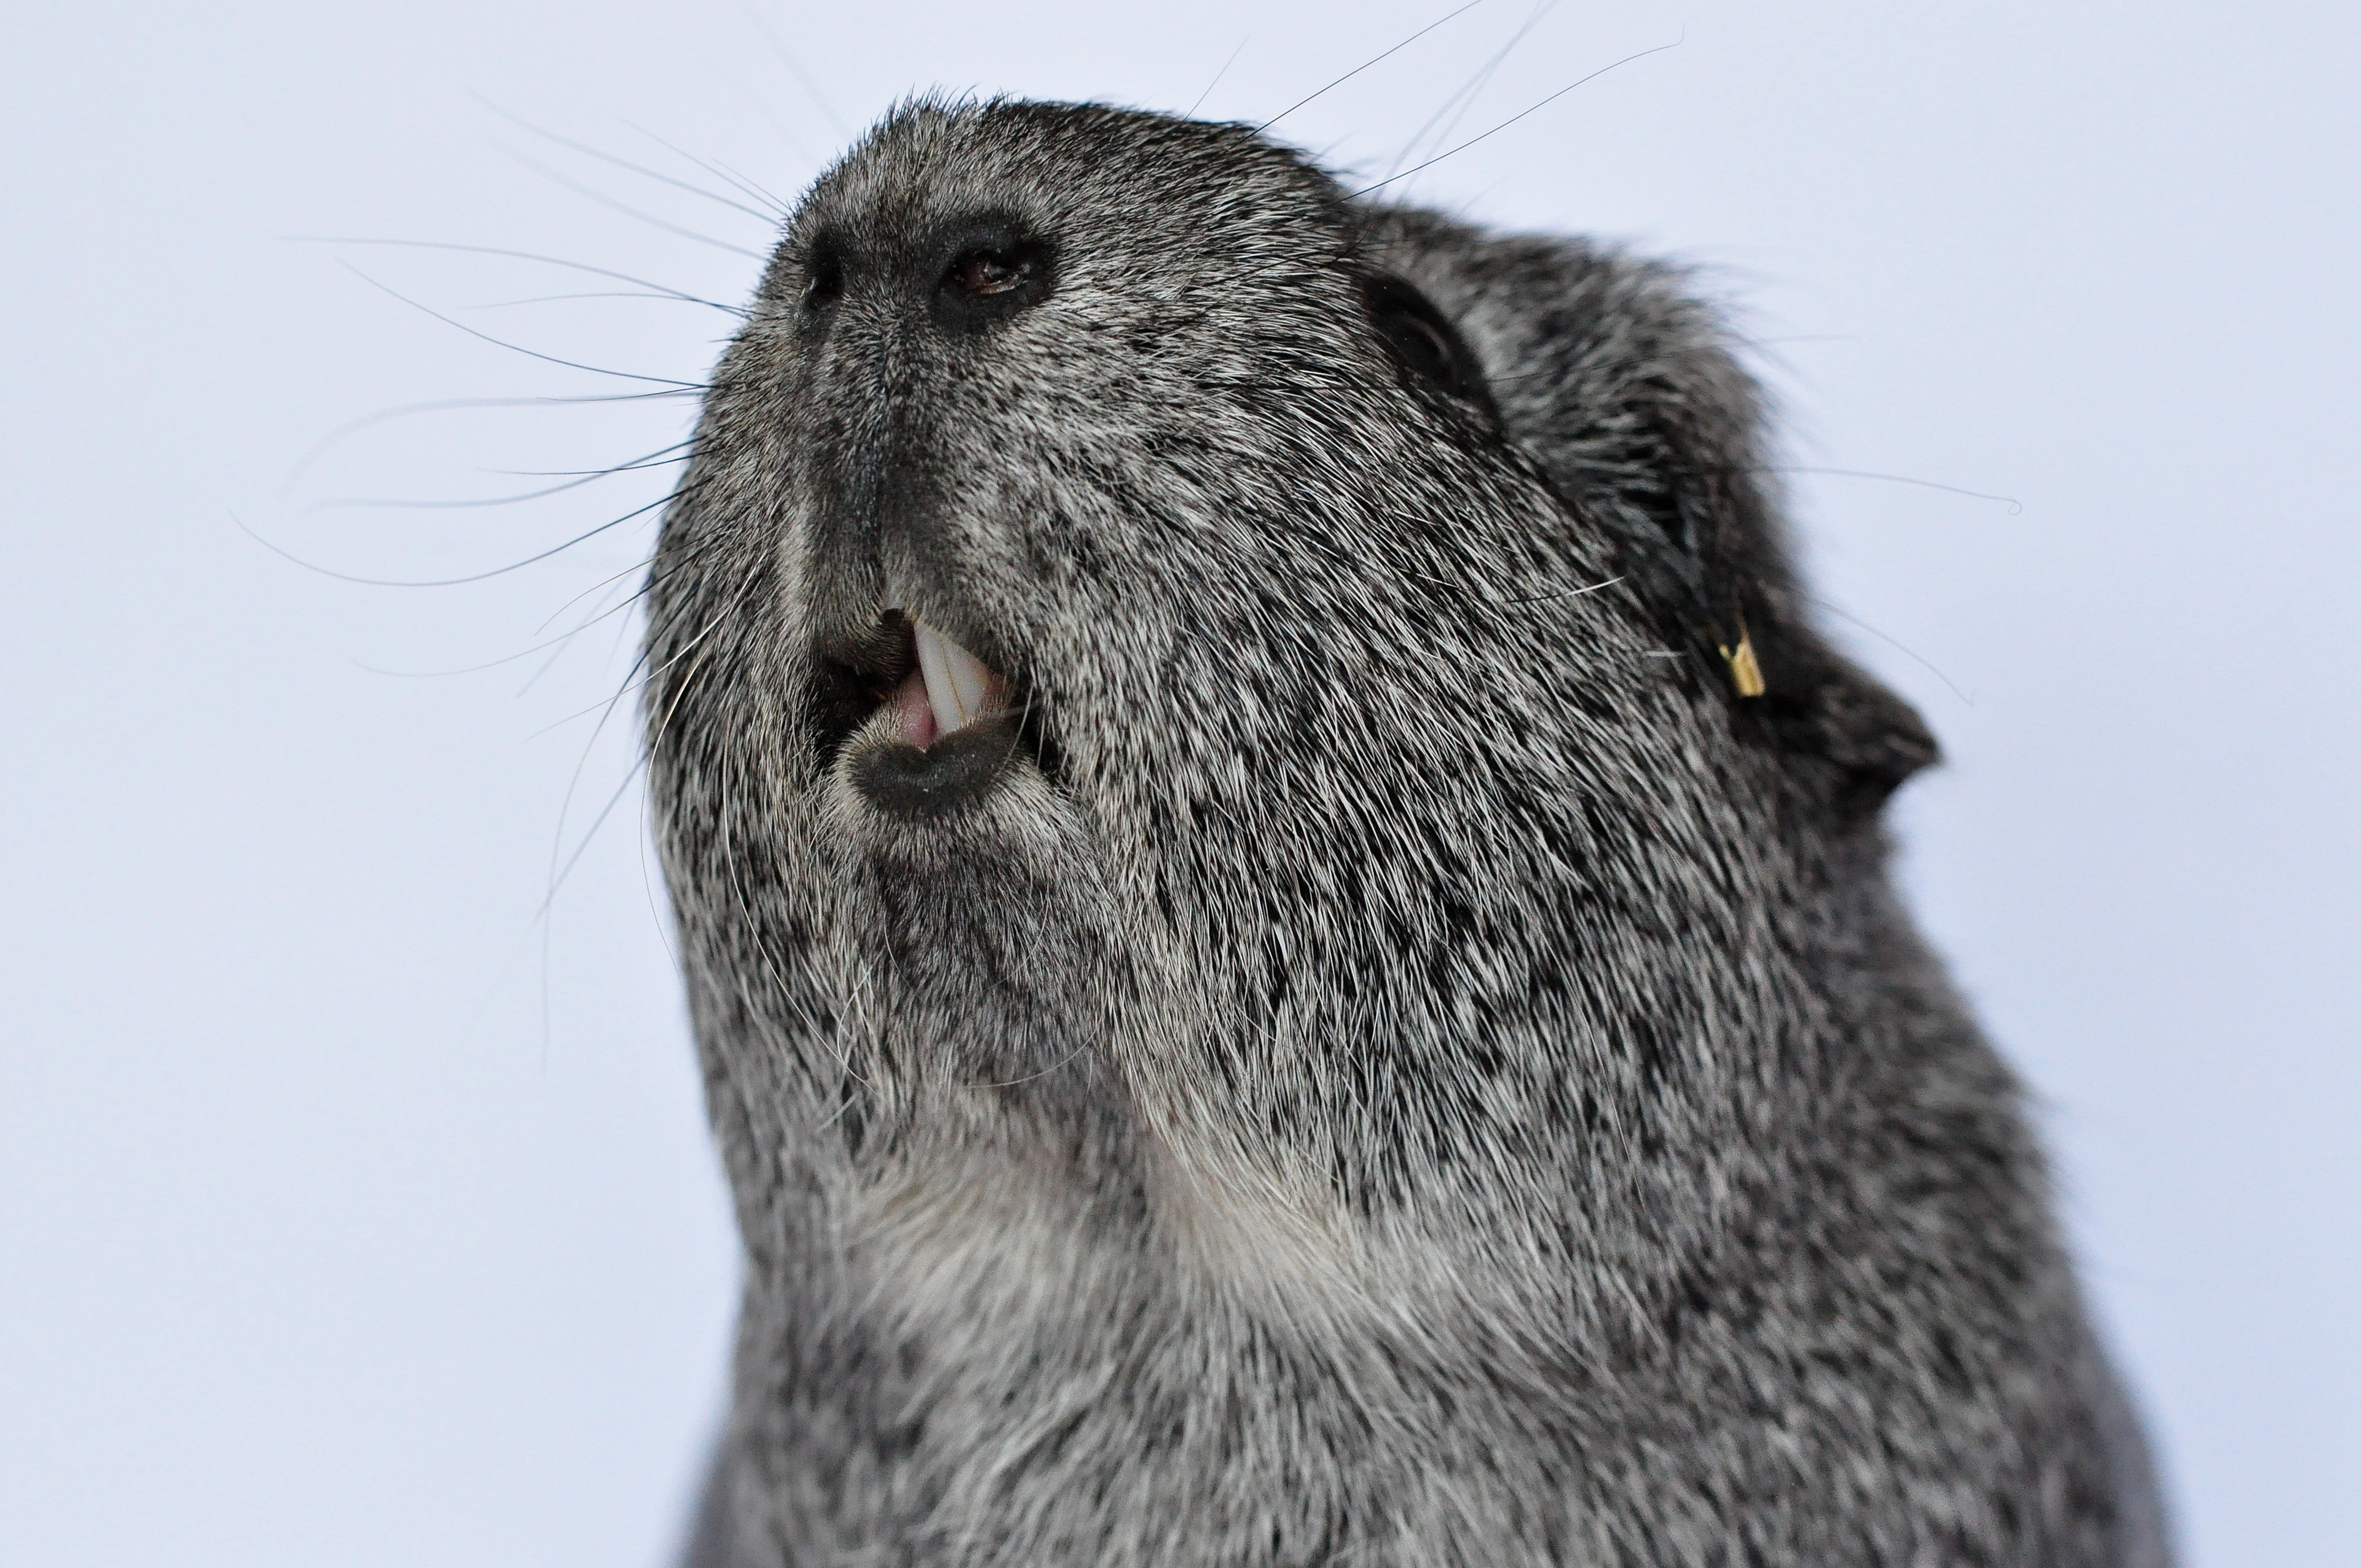
animal, wildlife, mammal, squirrel, rodent, fauna, guinea pig, close up, nose, whiskers, snout, silver, vertebrate, tooth, marmot, smooth hair, degu